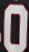
Number: 0